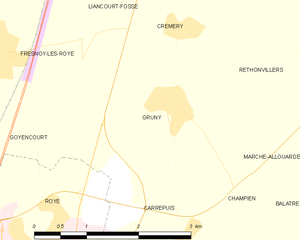
Carte des communes françaises Gruny